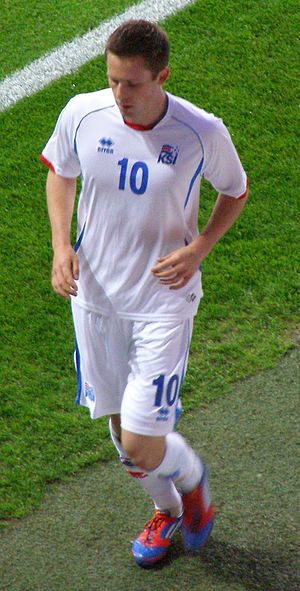
Kvalifikation til EM i fodbold 2016 - gruppe A / Målscorere
Islands Gylfi Sigurðsson er gruppens topscorer med 5 mål
Kvalifikation til Europamesterskabet i fodbold 2016 - gruppe A er en af de ni grupper der skal afgøre hvilke hold der kvalificere sig til slutrunden i Frankrig i 2016. Gruppe A består af seks hold: Holland, Tjekkiet, Tyrkiet, Letland, Island og Kasakhstan, hvor de spiller mod hinanden hjemme og ude i et gruppespil.